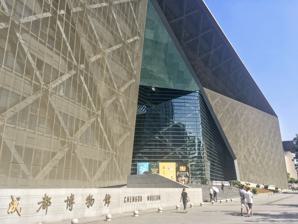
Building: Chengdu Museum
Country: China
Year built: 2016
City museum in Chengdu, China Chengdu Museum 成都博物馆 Entrance to the museum Former name Chengdu Topographical Museum Established 1984 Location 1 Xiaohe Street, Qingyang District , Chengdu , China Coordinates 30°39′35.03″N 104°3′40.32″E / 30.6597306°N 104.0612000°E / 30.6597306; 104.0612000 Type City museum Collections Historical artifacts , puppetry , wood carvings Collection size c.200,000 Founder Chengdu Topographical Museum Preparatory Committee Director Li Jieren (from 1958) Architect Sutherland Hussey Harris Website cdmuseum .com (in Chinese) Chengdu Museum ( Chinese : 成都博物馆 , aka Chengdu Museum New Hall from 2016) is a large city museum in Chengdu , Sichuan , China . The museum is located on the west side of Tianfu Square, close to the Jincheng Art Palace , Sichuan Art Museum , Sichuan Provincial Library , and Sichuan Science and Technology Museum . History On 15 September 1958, the Chengdu Municipal Government, under the direction of the Ministry of Culture to prepare for the formation of a museum, established the Chengdu Topographical Museum Preparatory Committee, located at Daci Temple . The deputy mayor, the writer Li Jieren , was the director of the committee. The committee eventually led to the opening of Chengdu Museum in 1984, housed at Daci Temple. In 2007, the architects Sutherland Hussey Harris, together with Pansolution, based in Beijing , won the first prize in an international competition to design a new city museum for Chengdu. The museum building was completed in 2016 with a floor area of 65,000 m 2 and named Chengdu Museum New Hall. Collections Bronze artefacts on display in the museum The museum has six floors displaying historic artifacts. It has exhibitions of puppetry , shadow puppets , and wood carvings . The museum is the largest comprehensive museum in Chengdu with nearly 200,000 objects in its collections, covering a time period from the Neolithic period to that of the Republic of China . See also Chengdu Museum of Contemporary Art References